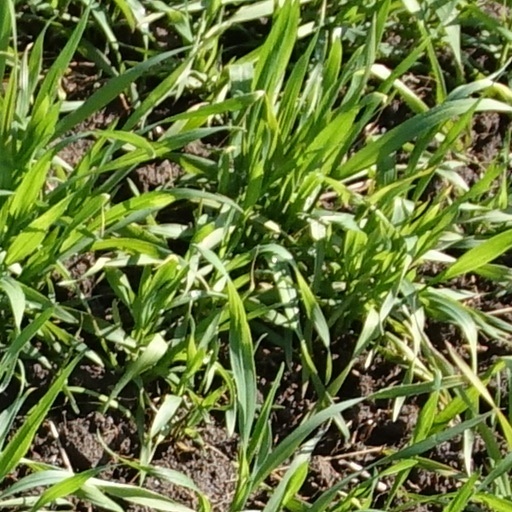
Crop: wheat